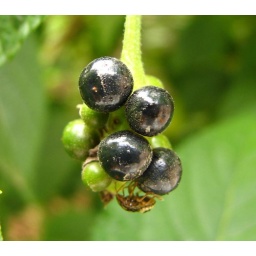
the fruits of the flower plant next in the photostream :)